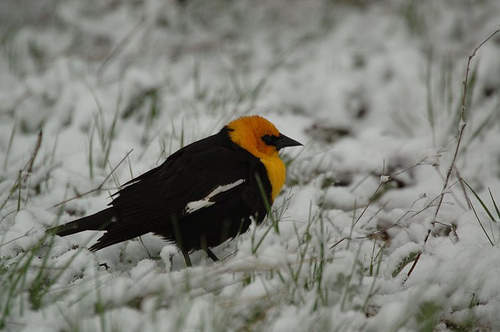
this bird has a black body whit stripe on his wings and a yellow head and chest.
this bird is mostly black with a bright orange breast, neck, and crown.
the bird standing in the snow is small, black, white, with an orange head and breast.
this is a black bird with a white spot on its wing and a yellow head and breast.
the bird has an orange crown and eyebrow, and a black bill.
this plump bird has a yellow nape and breast with the rest of it being primarily black minus a white wingbar.
this bird is black, orange, and white in color, with a black beak.
a small bird with a yellow head and breast with black belly, wings, and tail.
a mostly black bird with a single stripe of white on its wing and a vibrant orange head and breast.
this bird has an orange crown with a black beak and orange breast.
Species: Yellow Headed Blackbird